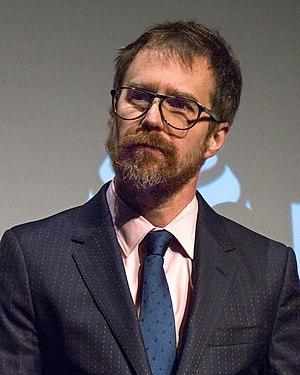
Sam Rockwell est un acteur américain, né le 5 novembre 1968 à Daly City. Il est connu pour ses rôles dans La Ligne verte, Charlie et ses drôles de dames, Les Associés, Moon, Iron Man 2, Sept psychopathes, Three Billboards : Les Panneaux de la vengeance, Vice et Le Cas Richard Jewell.